Forcey

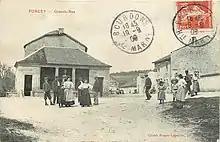
Forcey carte postale La place vers

Forcey is a commune in the Haute-Marne department in north-eastern France. It has a population of 64 (2017).